Manuel Salvador Carmona

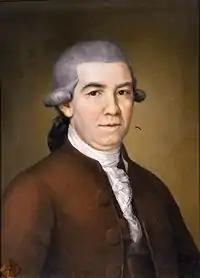
Manuel Salvador Carmona; portrait by Anna Maria Mengs

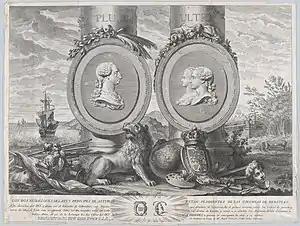
Bust Portraits of Charles III, with Charles IV and Queen Maria Luisa

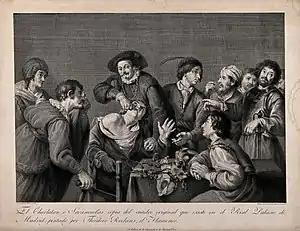
A Tooth-puller and his Patient

Manuel Salvador Carmona (20 May 1734 – 15 October 1820) was a Spanish engraver, designer and illustrator. Two of his brothers were also artists: , a sculptor, and Juan Antonio Salvador Carmona, also an engraver.